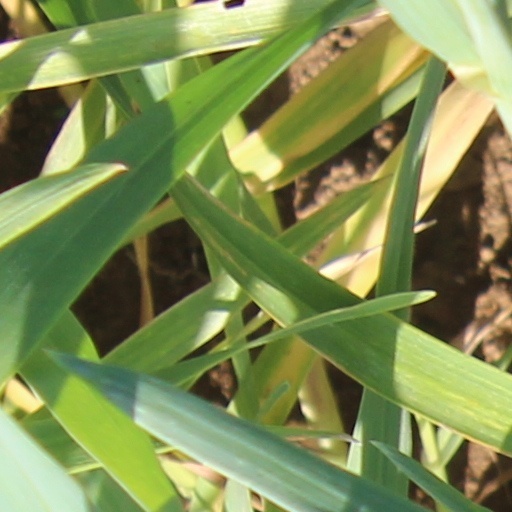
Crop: wheat